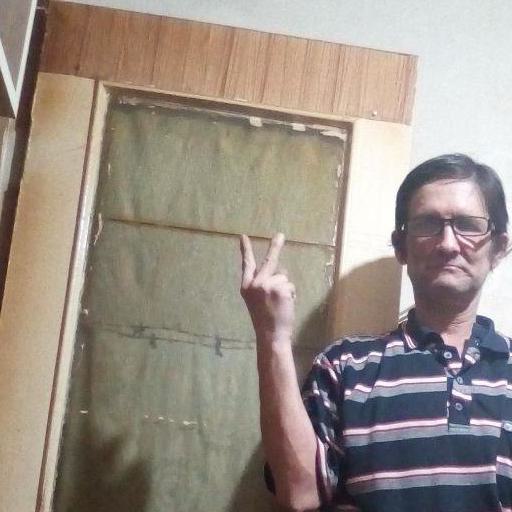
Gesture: peace_inverted